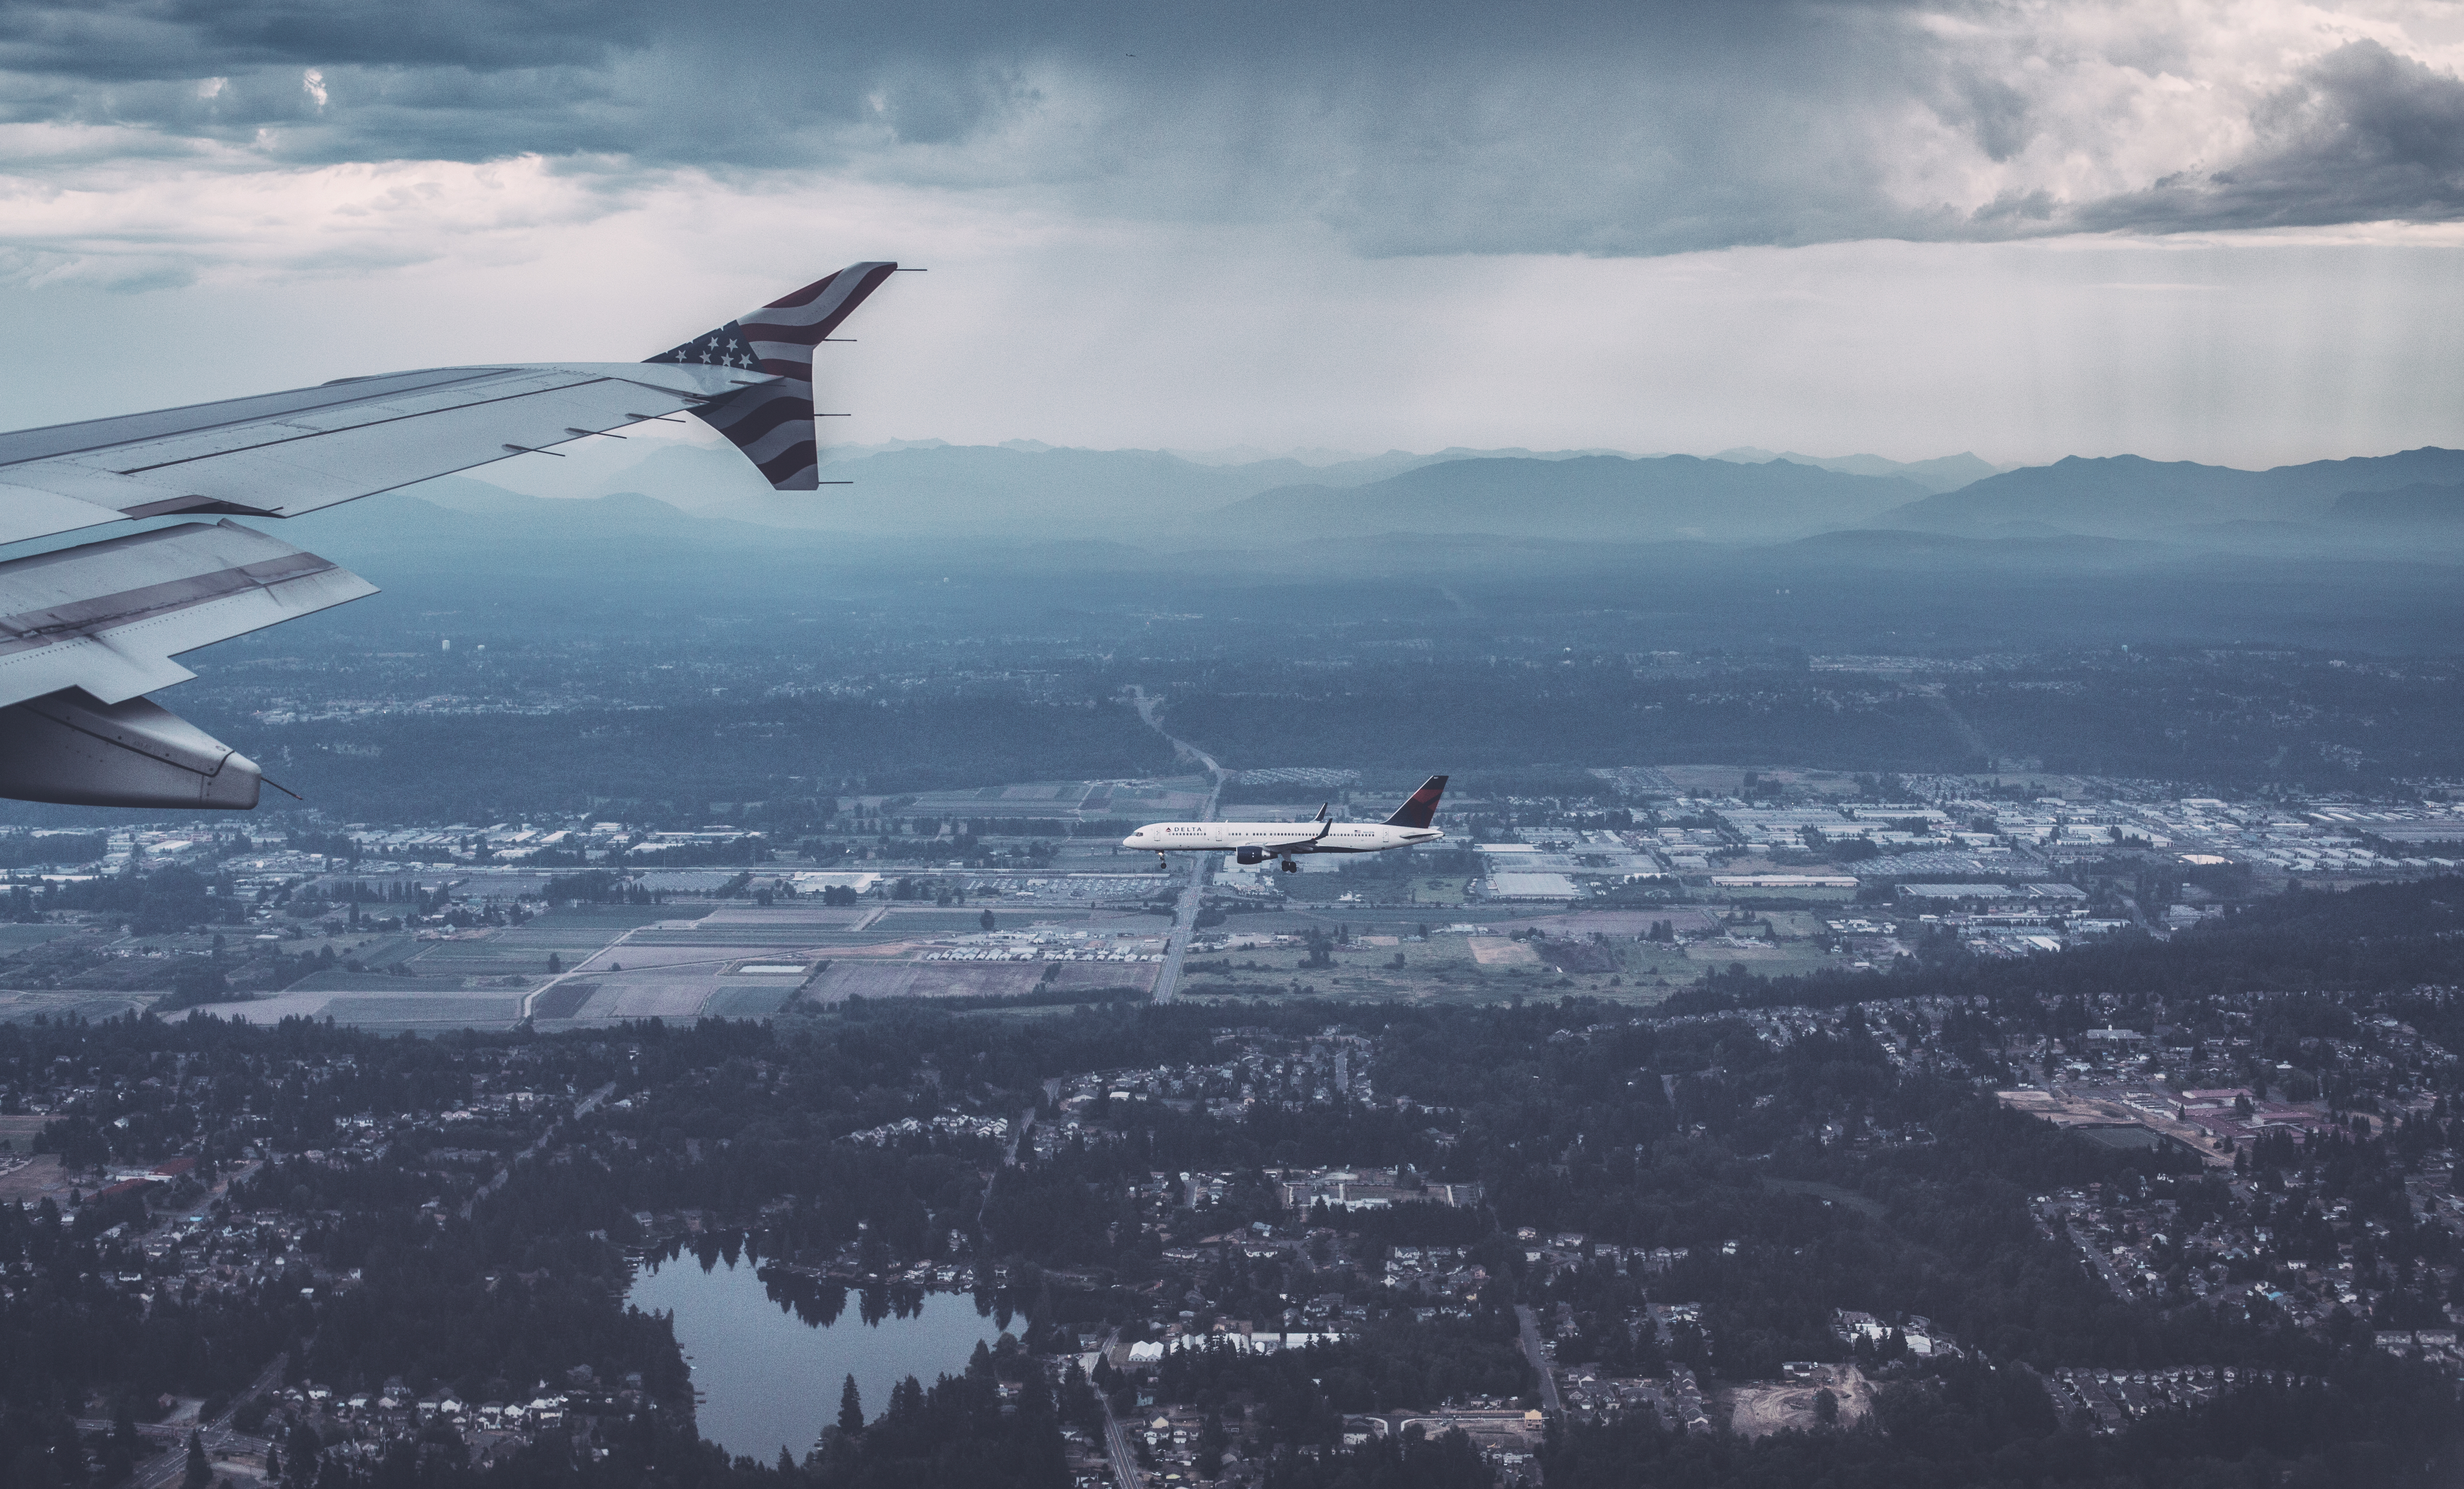
sea, wing, cloud, sky, flying, airplane, aircraft, vehicle, aviation, flight, clouds, airplanes, airliner, planes, aeroplanes, takeoff, air force, aerial photography, jet aircraft, fighter aircraft, military aircraft, atmospheric phenomenon, atmosphere of earth